Durga

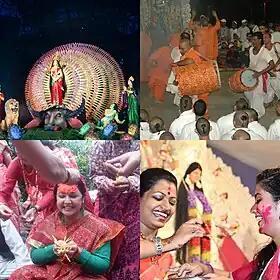
Durga festival images (clockwise from top): Durga Puja pandal with a Durga idol with 1 million hands standing on top a bull's head to symbolize her victory over Mahishasura in Kolkata, Dancing on Vijaya Dashami, women smearing each other with colour, and family get together for Dashain in Nepal.

The most popular legend associated with the goddess is of her killing of Mahishasura. Mahishasura was a half-buffalo demon who did severe penance in order to please Brahma, the creator. After several years, Brahma, pleased with his devotion, appeared before him. The demon opened his eyes and asked the god for immortality. Brahma refused, stating that all must die one day. Mahishasura then thought for a while and asked a boon that only a woman could be able to kill him. Brahma granted the boon and disappeared. Mahishasura started to torture innocent people. He captured Svarga and was not in any kind of fear, as he thought women to be powerless and weak. The devas were worried and they went to Trimurti. The Trimurti combined their power, and gave a physical form to the sum of their divine energy, Adi Shakti, a warrior woman with many arms. Himavan, the personification of the Himalayas, gifted a lion as her mount. Durga, on her lion, appeared before Mahishasura where the demon took on different forms and attacked the goddess. Each time, Durga would destroy his forms. At last, Durga slew Mahishasura with her trident when he was transforming as a buffalo demon.